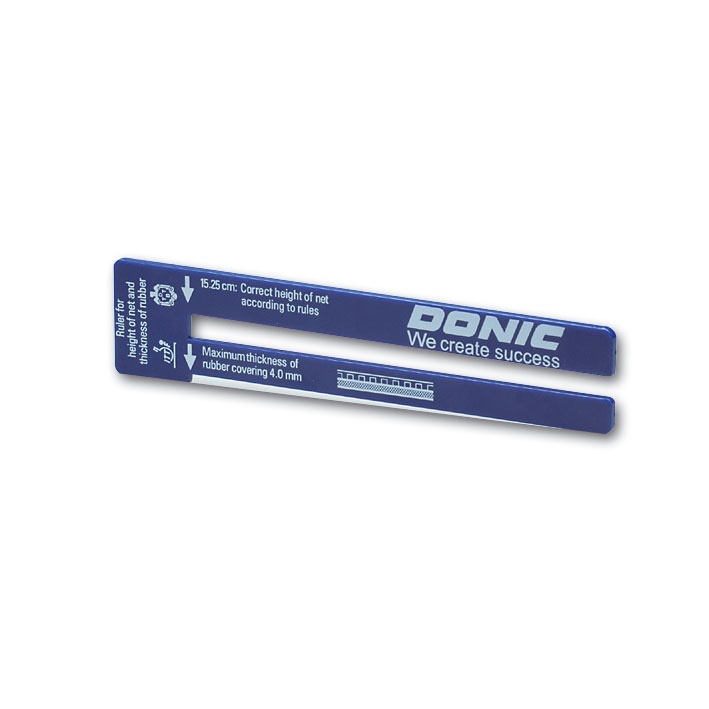
Netzlehre Donic
Netzlehre aus Kunststoff zum Messen der Netzhöhe.
Brand: Donic
Category: Sporting Goods > Athletics > Tennis > Tennis Training Aids > Tennis Footwork Trainers